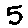
Label: 5